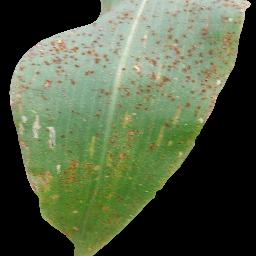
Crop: corn
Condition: (maize)_common_rust